Ratsadanay

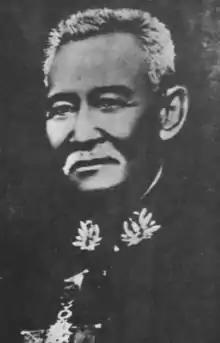
King Ratsadanay (1874-1945). H.R.H. Somdet Brhat Chao Buvanarabarna Rajadhanaya Negara Champasakti [Bua Laphan Ratsadany], Prince of Champasakti.

King Ratsadanay (1874–1945) was the last king of Champasak. He was the father of Boun Oum.